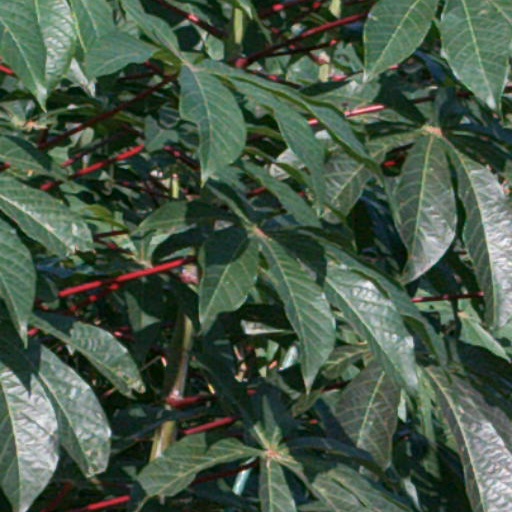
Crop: cassava